Coleoptile

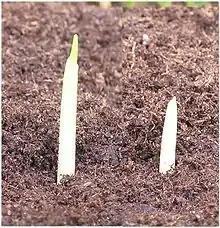
Young seedling breaks through the tip of the coleoptile (left). The majority of the tissue remains ungreening throughout the lifecycle (right).

Coleoptile is the pointed protective sheath covering the emerging shoot in monocotyledons such as grasses in which few leaf primordia and shoot apex of monocot embryo remain enclosed. The coleoptile protects the first leaf as well as the growing stem in seedlings and eventually, allows the first leaf to emerge. Coleoptiles have two vascular bundles, one on either side. Unlike the flag leaves rolled up within, the pre-emergent coleoptile does not accumulate significant protochlorophyll or carotenoids, and so it is generally very pale. Some preemergent coleoptiles do, however, accumulate purple anthocyanin pigments.